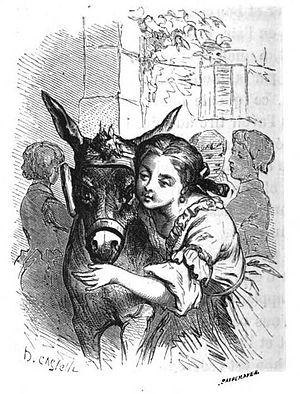
Illustration des ""Mémoires d'un âne"" de la Comtesse de Ségur